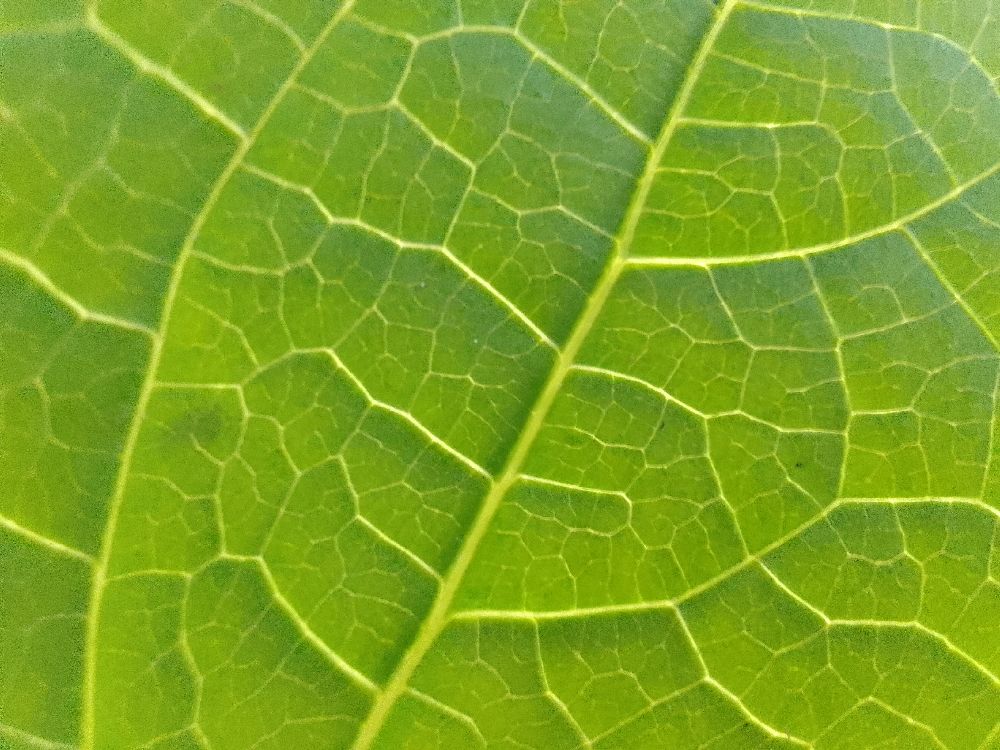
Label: healthy